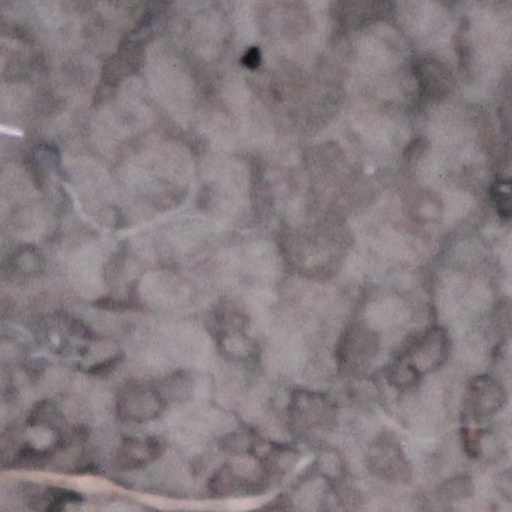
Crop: wheat